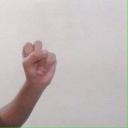
अक्षर: स